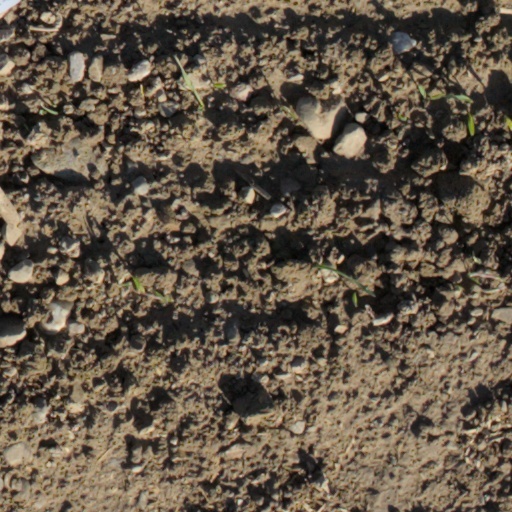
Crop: wheat